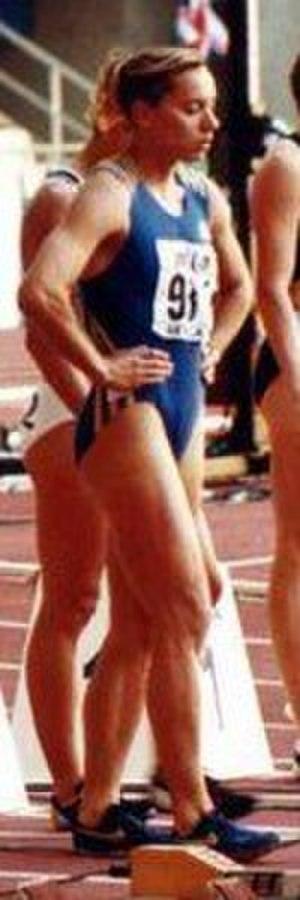
Zhanna Pintusevich-Block – en ukrainien : Жанна Юріївна Пінтусевич-Блок, en anglais : Zhanna Pintusevich-Block ; en français : Janna Pintousevitch-Block, née Tarnopolskaïa le 6 juillet 1972 à Nijyn, est une athlète ukrainienne, évoluant sur le sprint.